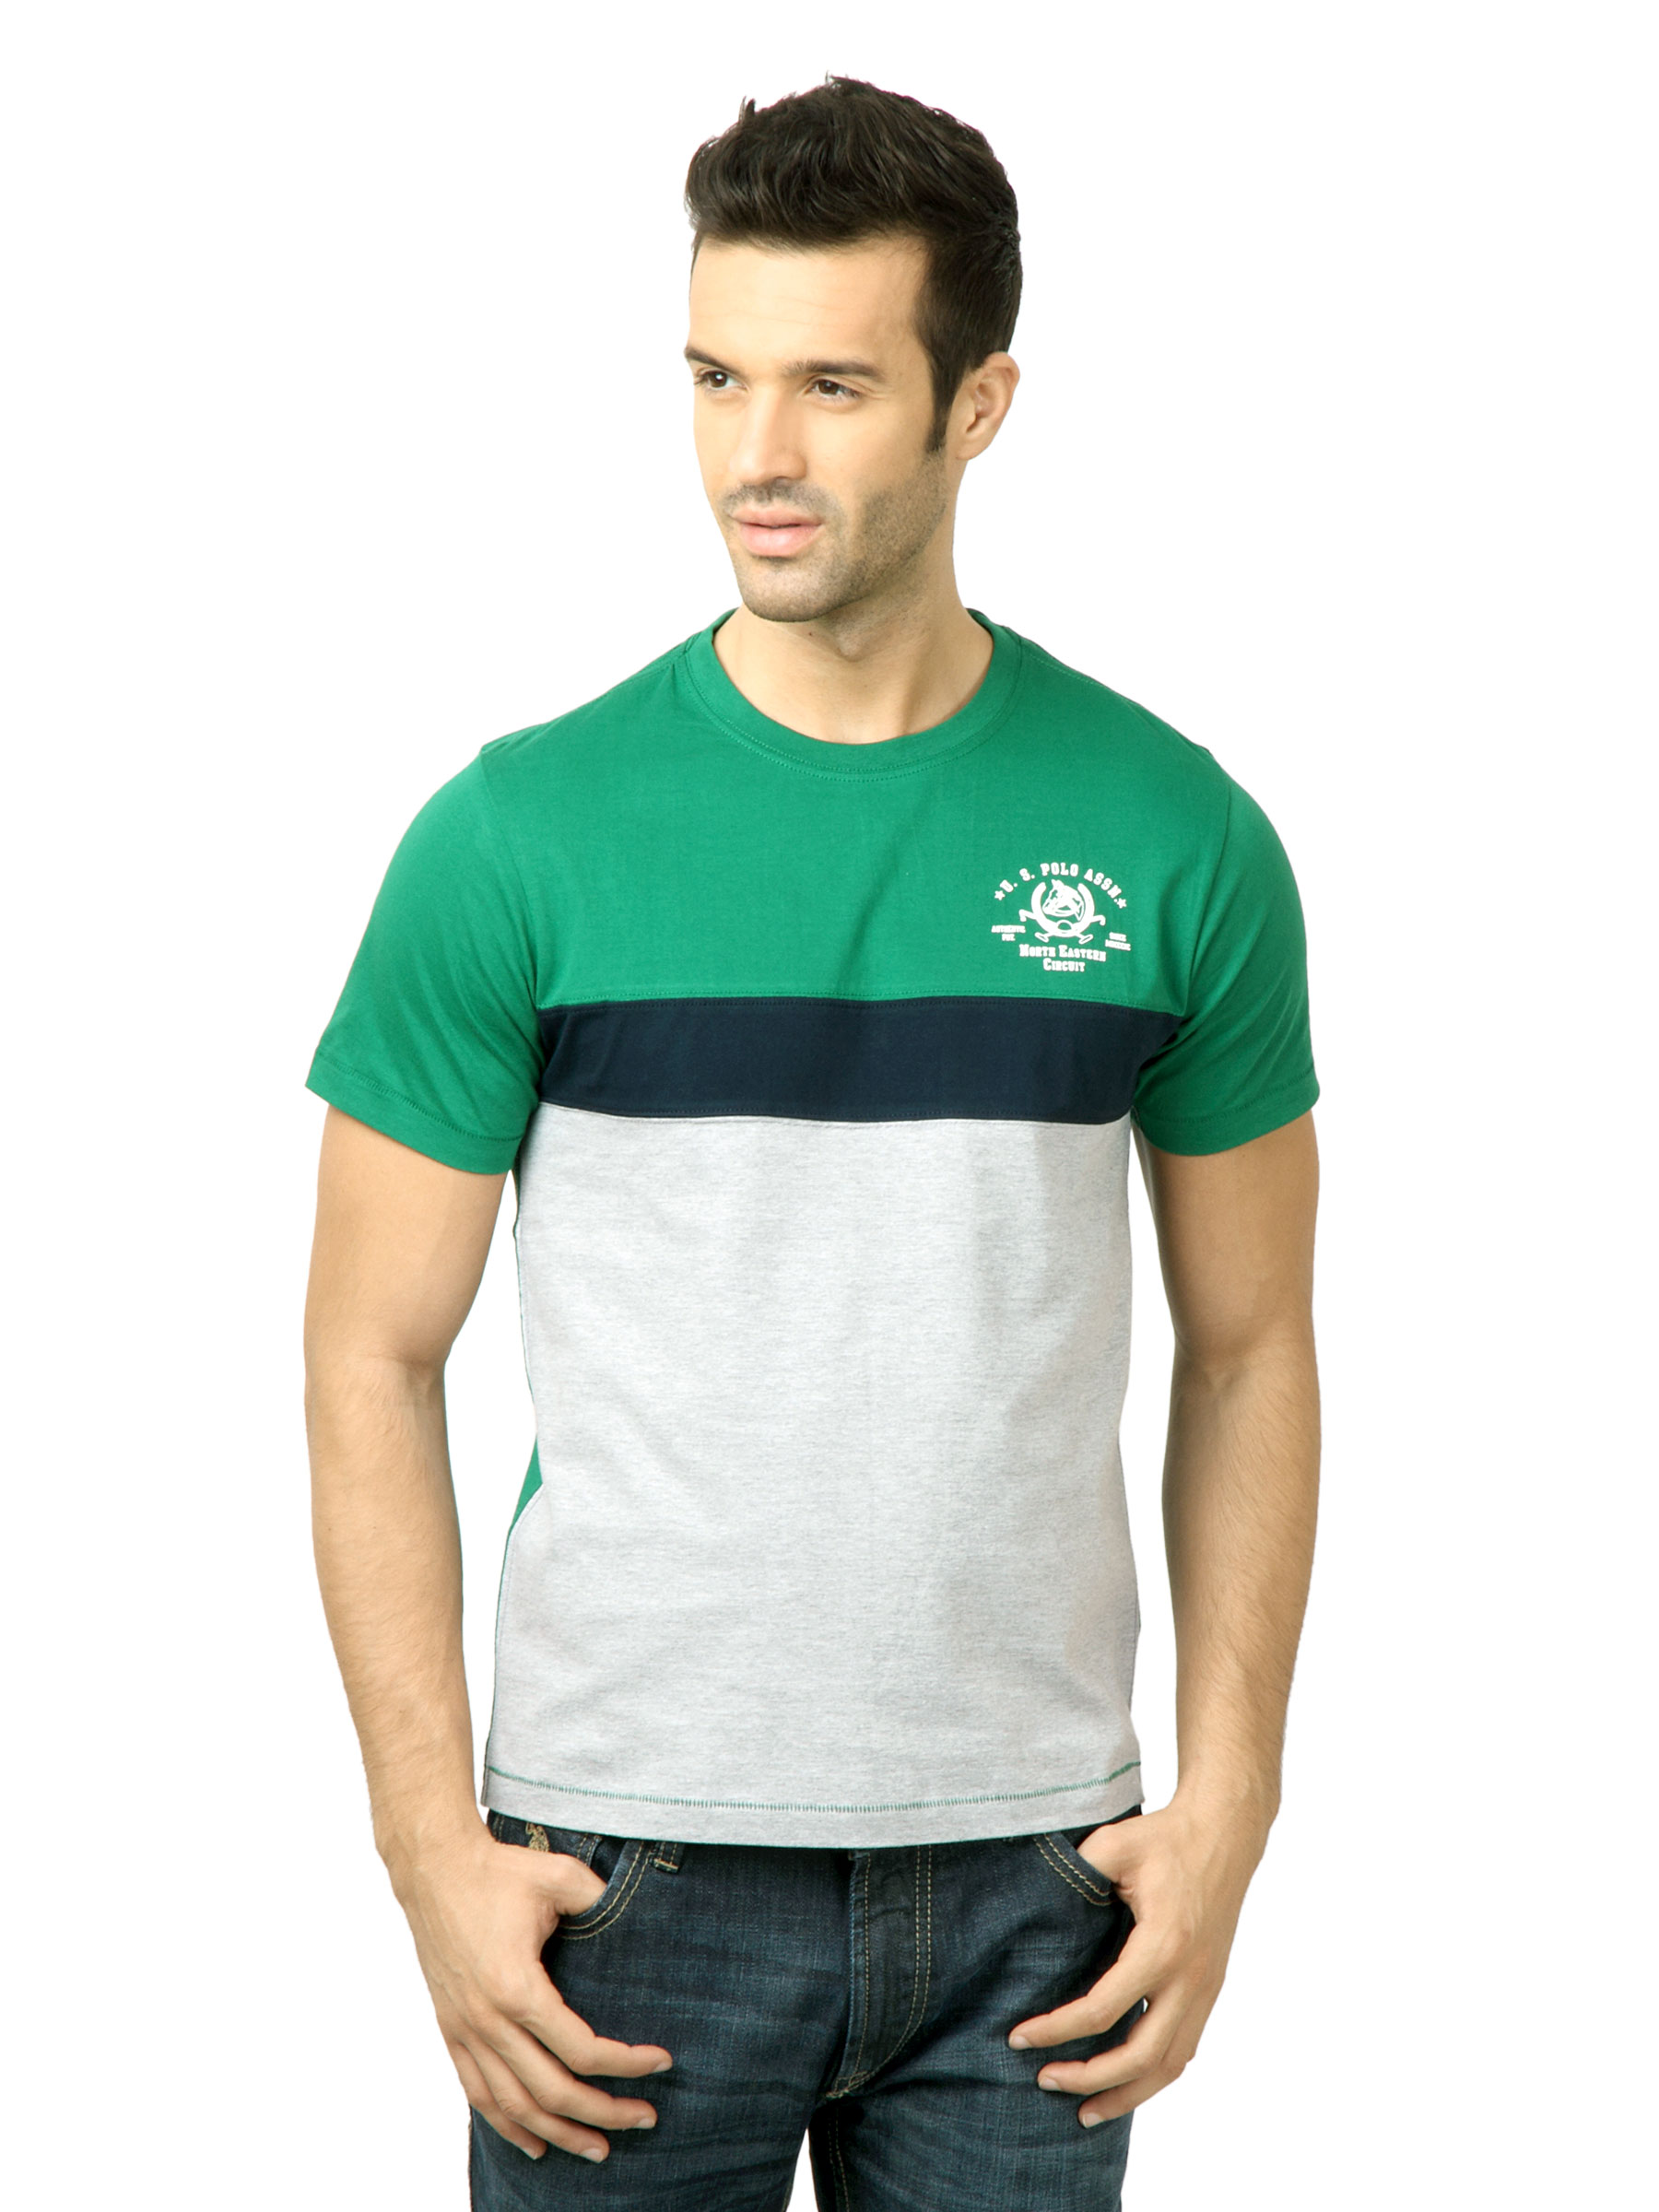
U.S. Polo Assn. Men Solid Green Tshirt
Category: Apparel / Topwear / Tshirts
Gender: Men
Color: Green
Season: Fall 2011
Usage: Casual